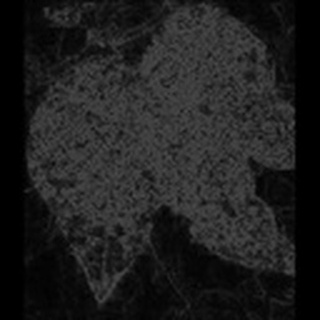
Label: cotton_powdery_mildew